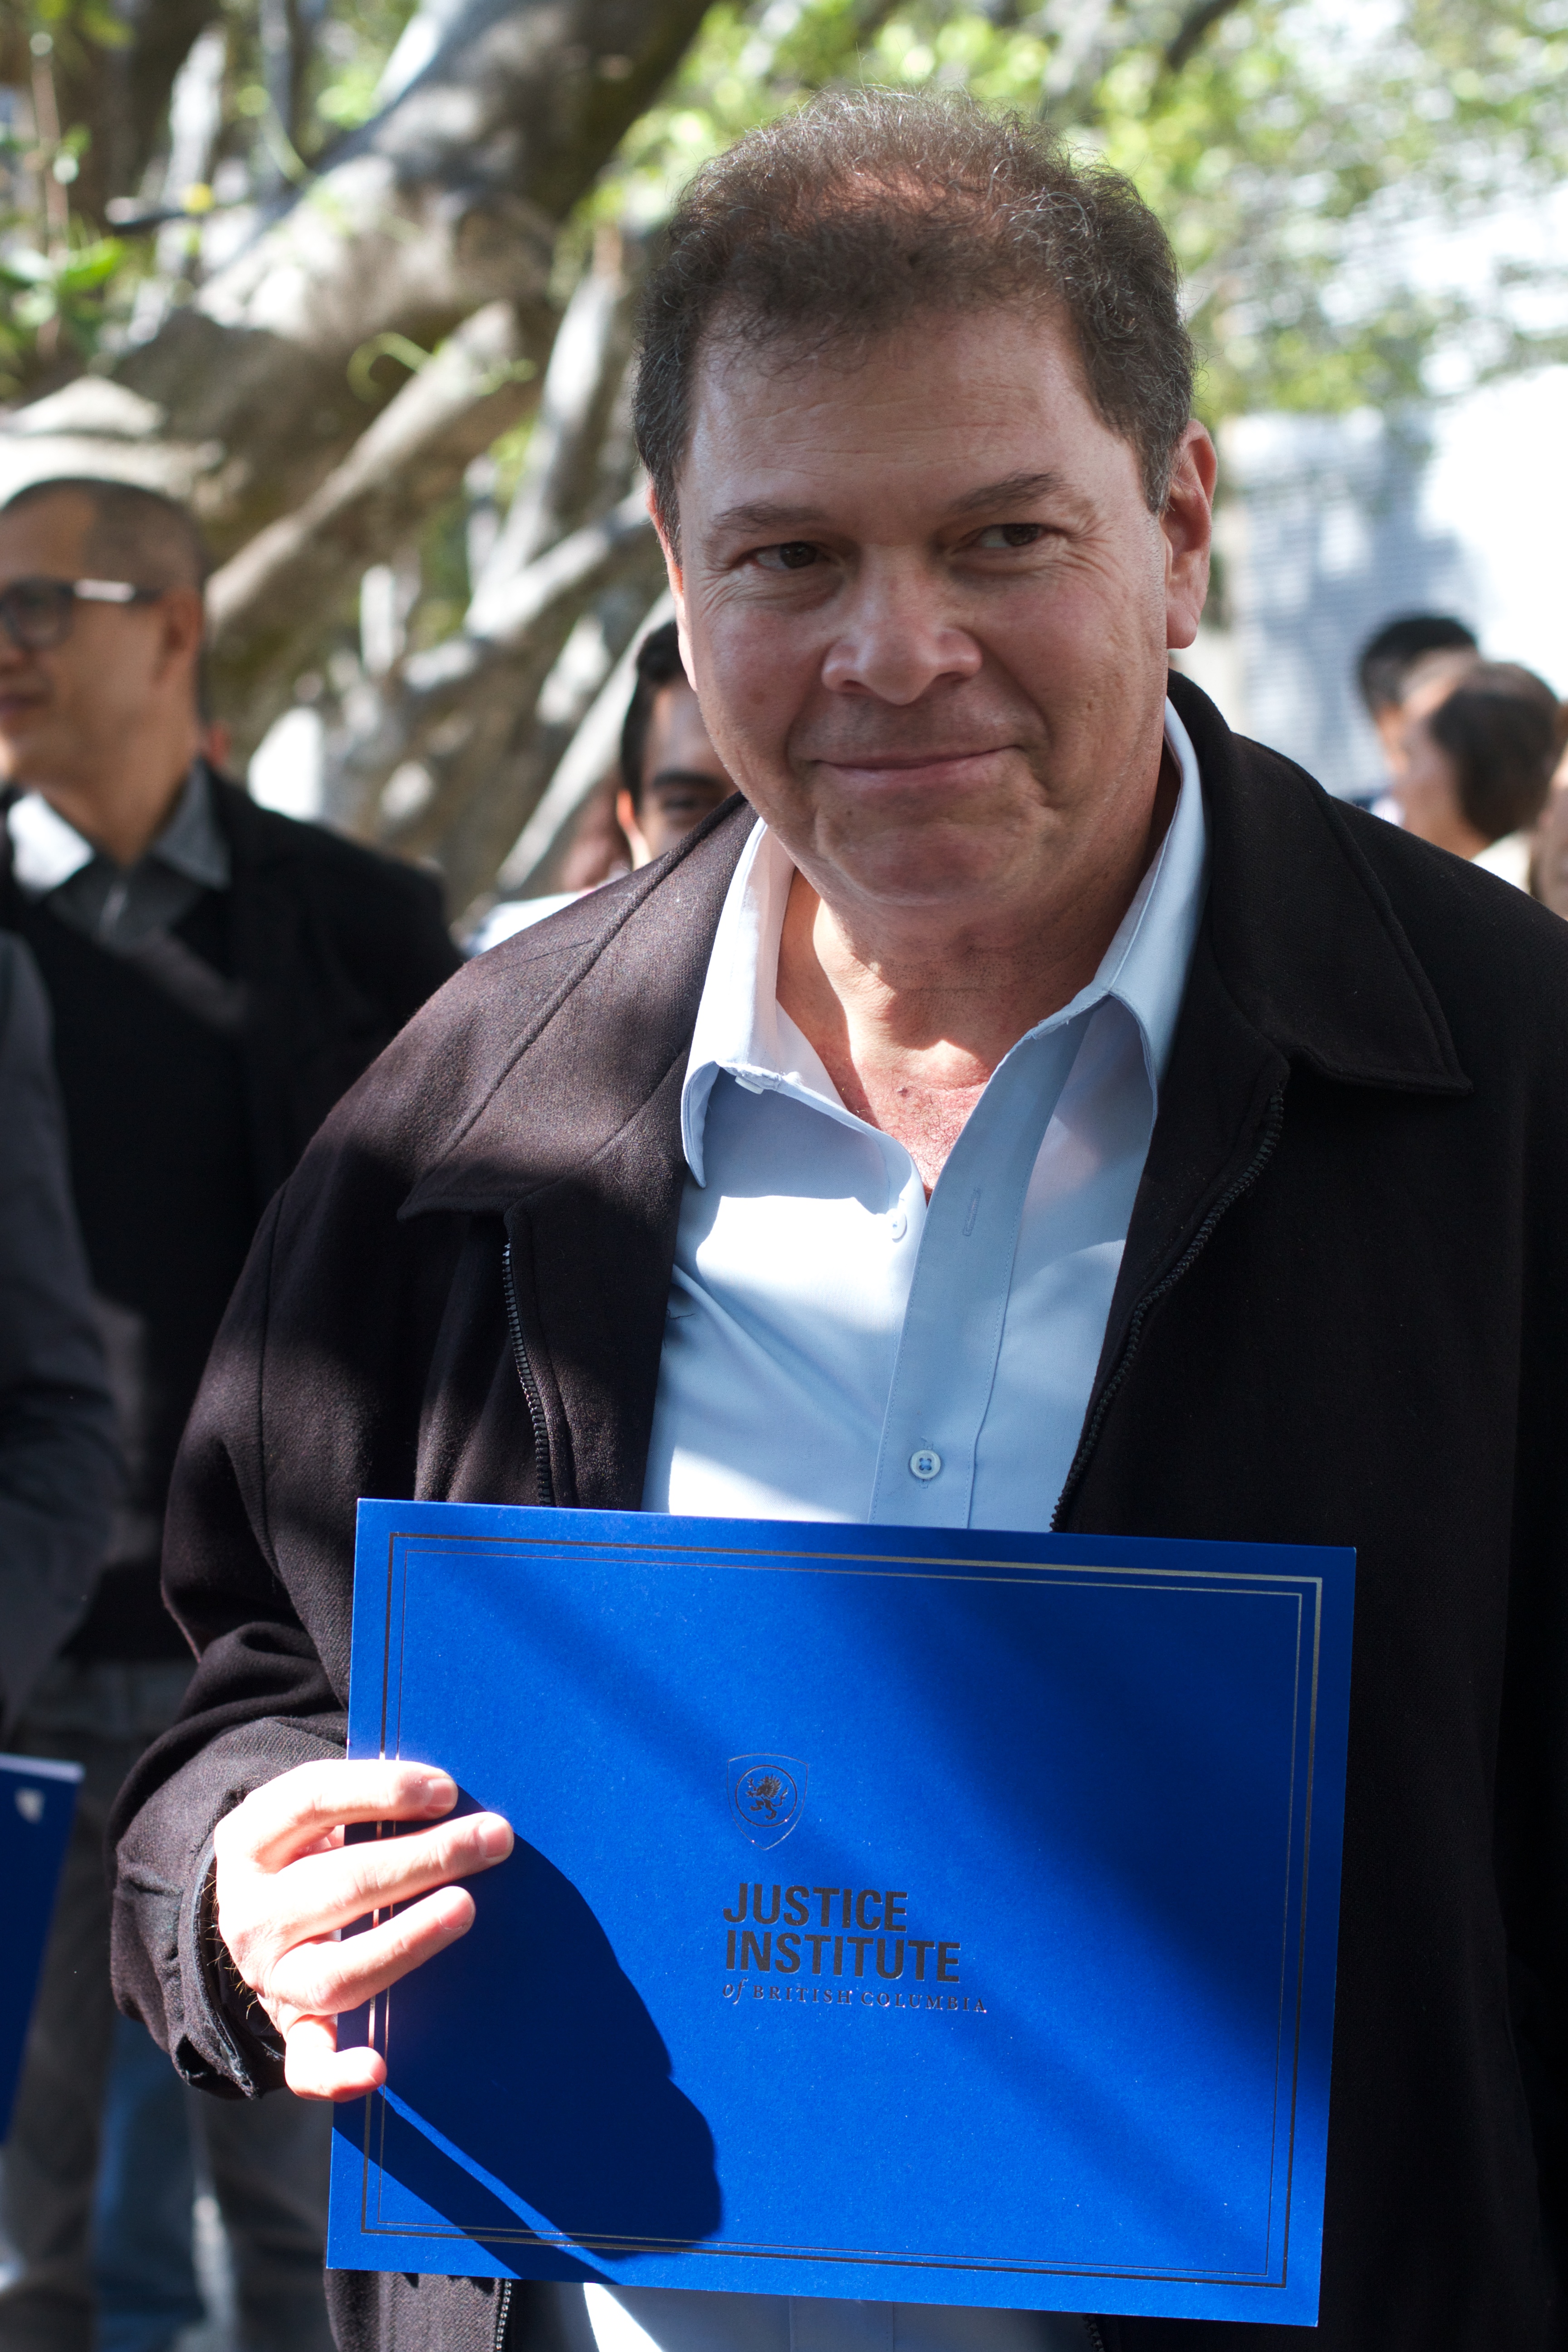
speech, udgagora